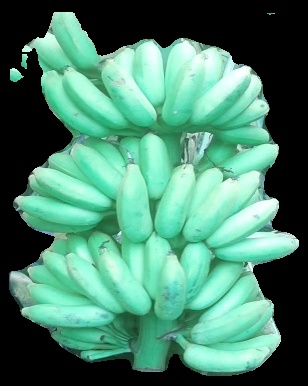
Variety: elakki-bale
Grade: grade1